Margarita Lozano

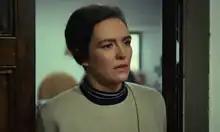
Lozano in "Sardinia Kidnapped" (1968)

Margarita de las Flores Lozano Jiménez (14 February 1931 – 7 February 2022) was a Spanish actress known for her career in Italian films. She worked for Luis Buñuel in "Viridiana", Sergio Leone in "A Fistful of Dollars", Pier Paolo Pasolini in "Pigsty", the Taviani brothers in "The Night of the Shooting Stars", "Kaos" and "Good Morning Babylon"; Nanni Moretti in "La messa è finita"; and in Claude Berri's diptych "Jean de Florette" and "Manon des Sources".